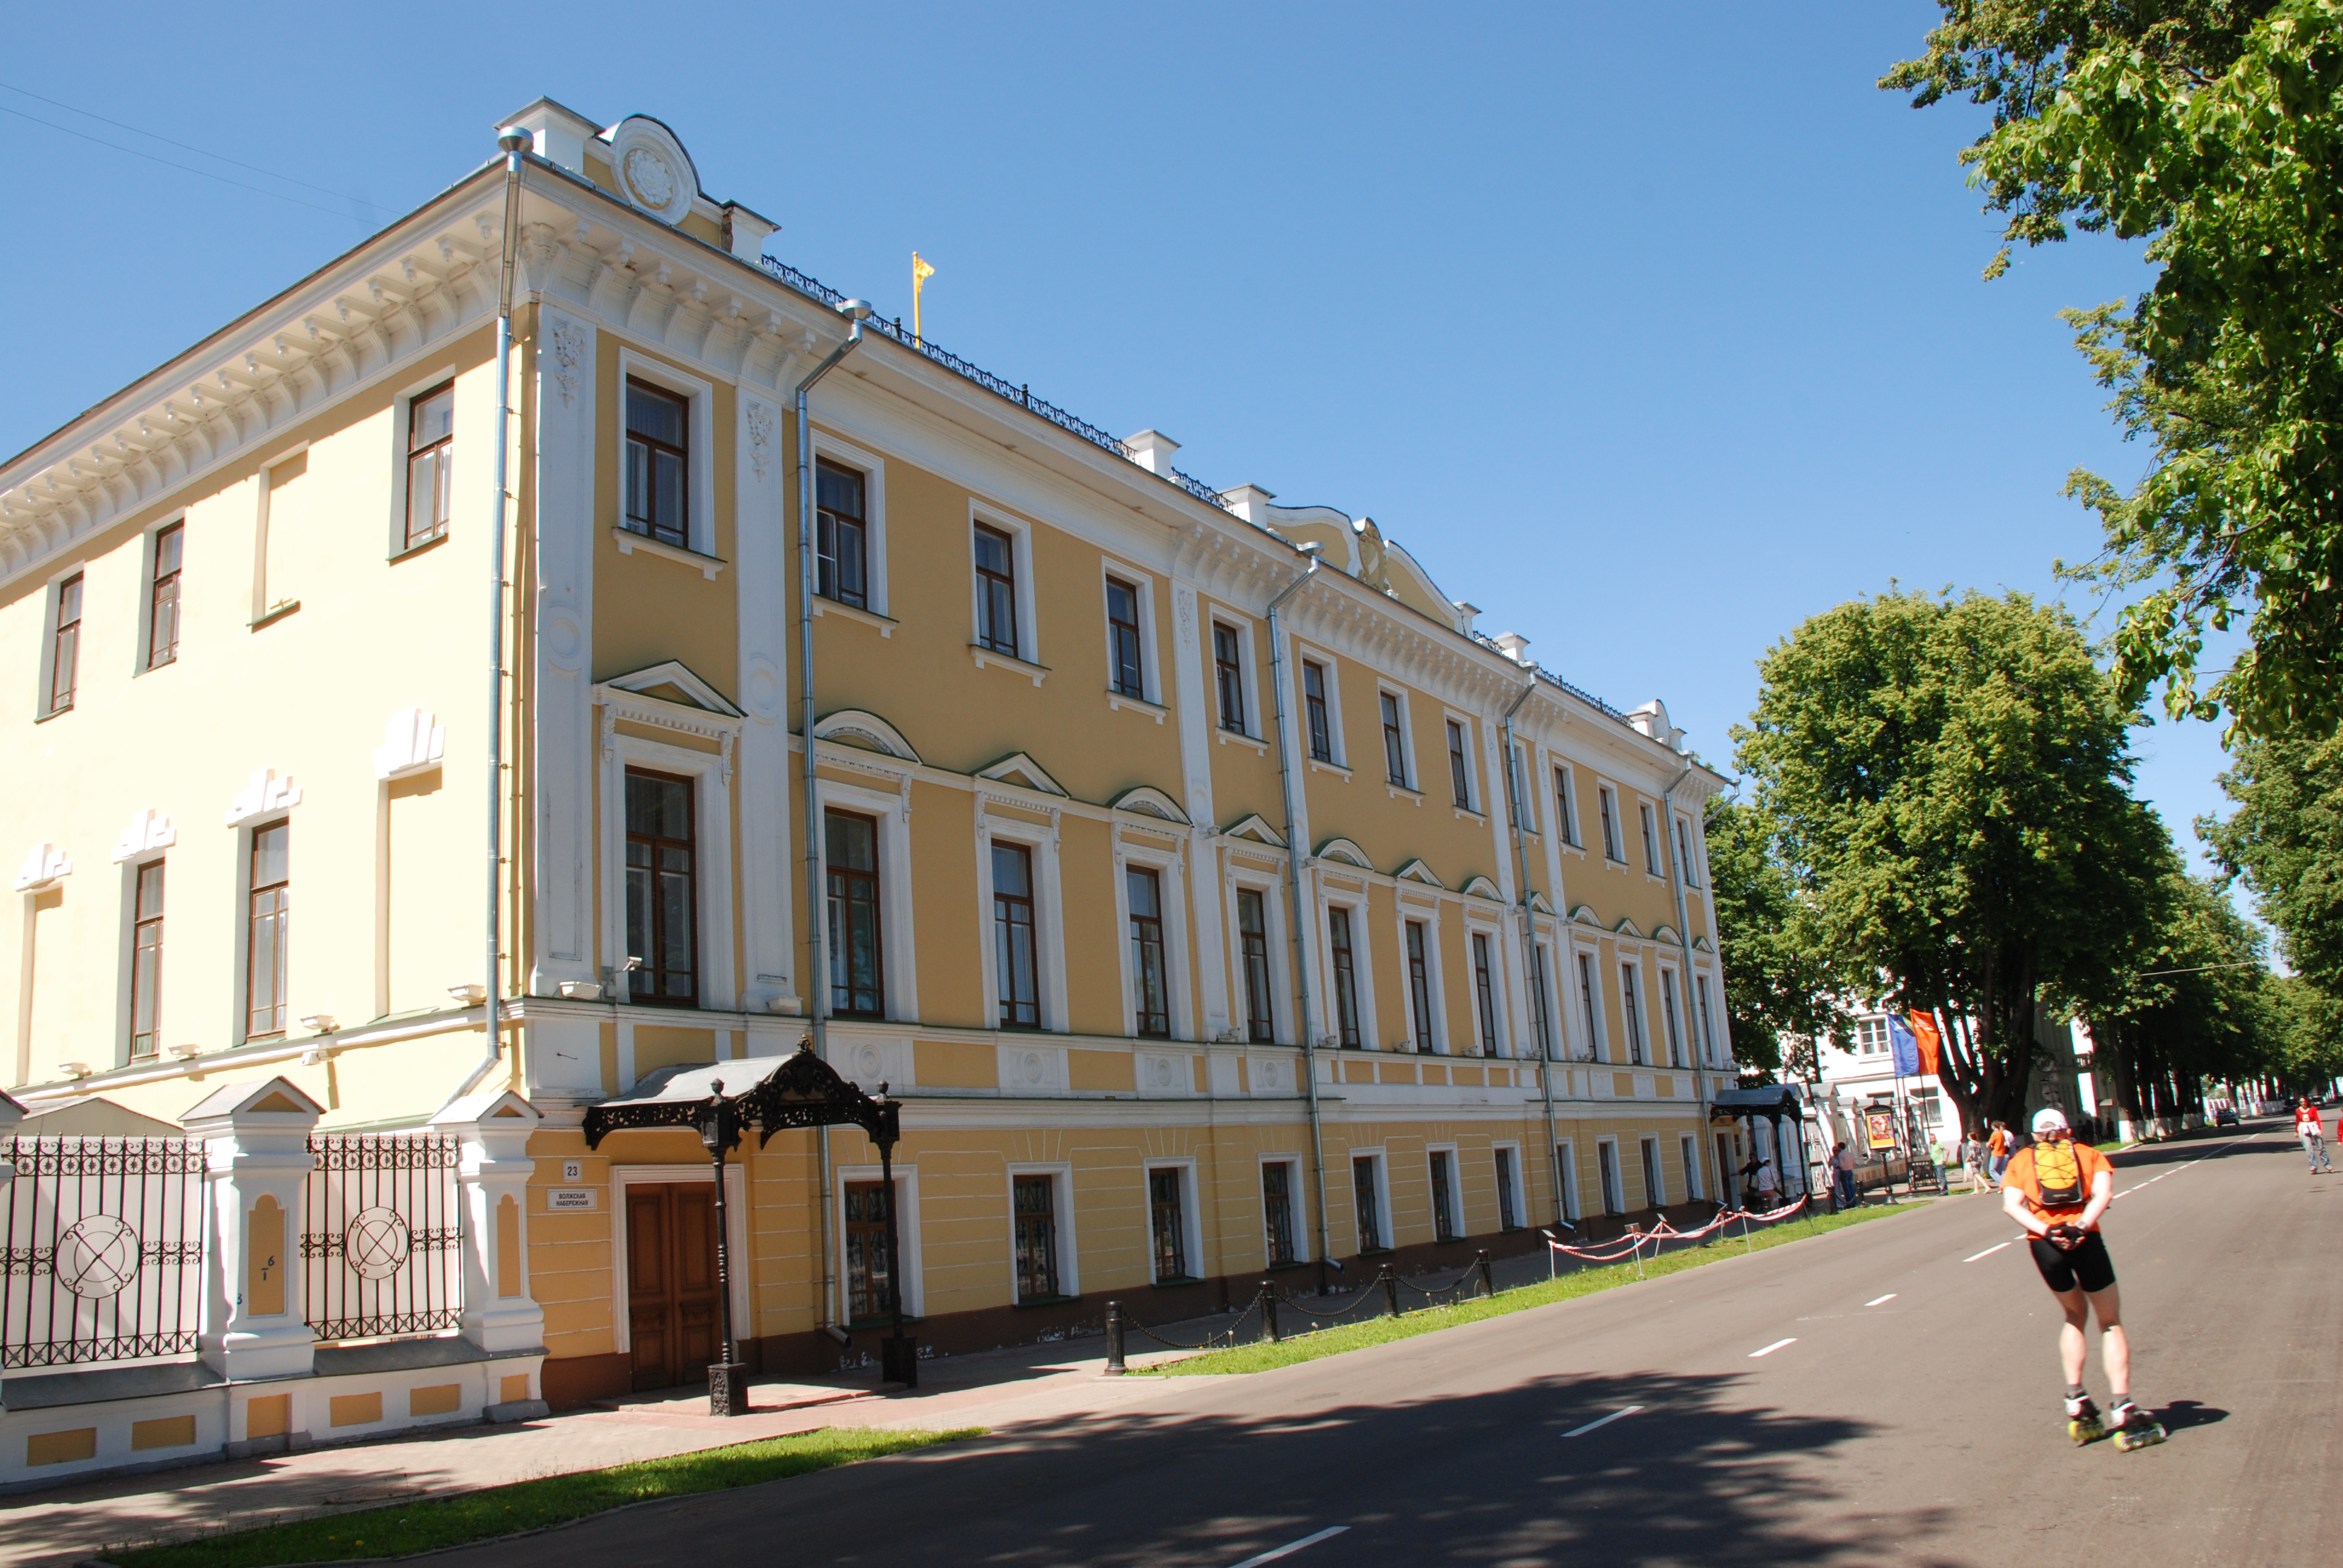
architecture, city, cityscape, downtown, europe, facade, nikon, cool image, nikkor, estate, russia, d80, cityscapes, 18135mmf3556g, 18135mm, nikond80, yaroslavl, neighbourhood, residential area